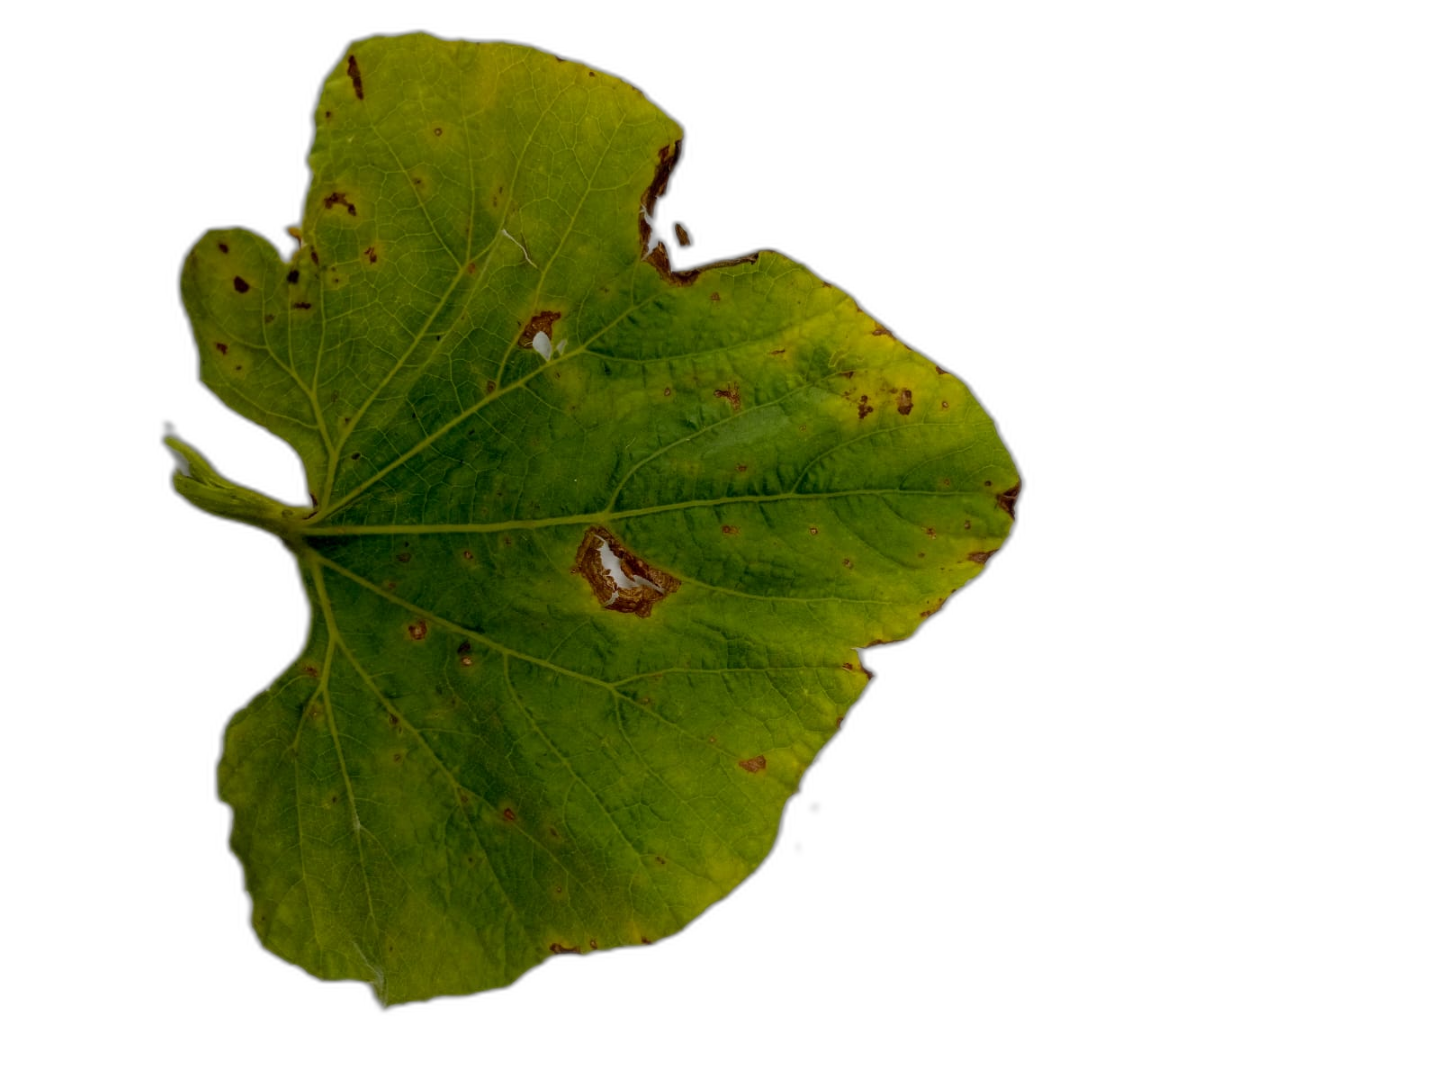
Crop: Bottle Gourd
Label: Anthracnose